History of China–United States relations

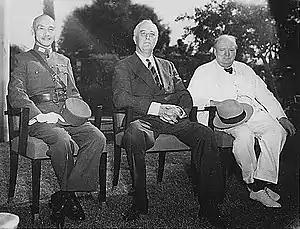
Chiang Kai-shek, Franklin D. Roosevelt, and Winston Churchill at the Cairo Conference in 1943.

The outbreak of the Second Sino-Japanese War in 1937 saw massive military and economic aid start to flow into the Republic of China (ROC), from the United States under President Franklin D. Roosevelt. A series of Neutrality Acts forbade American aid to countries at war. Because the Second Sino-Japanese War was undeclared, however, Roosevelt denied that a state of war existed in China and proceeded to send aid to Chiang. American public sympathy for the Chinese was aroused by reports from missionaries, novelists such as Pearl S. Buck, and "Time Magazine" of Japanese brutality in China, including reports surrounding the Nanjing Massacre, also known as the 'Rape of Nanjing'. Japanese-American relations were further soured by the "USS Panay" incident during the bombing of Nanjing, in which a Yangtze Patrol gunboat of the US Navy was accidentally sunk by Imperial Japanese Navy Air Service bombers. Roosevelt demanded an apology and compensation from the Japanese, which was received, but relations between the two countries continued to deteriorate. American public opinion overwhelmingly favored China and denounced Japan.